Monastery of the Poor Clares (Cerreto Sannita)

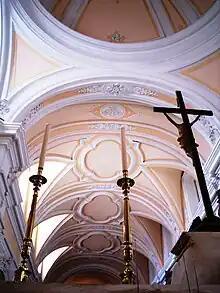
Glimpse of the vault of the Church of the Poor Clares as seen from the high altar

The earthquake of June 5, 1688, which razed the old medieval settlement to the ground, caught the nuns while they were intent on reciting vespers in the choir of the church, specially brought in by the abbess after the first premonitory tremor according to the account of one of the twenty-four surviving nuns in a memoir collected by Mazzacane: